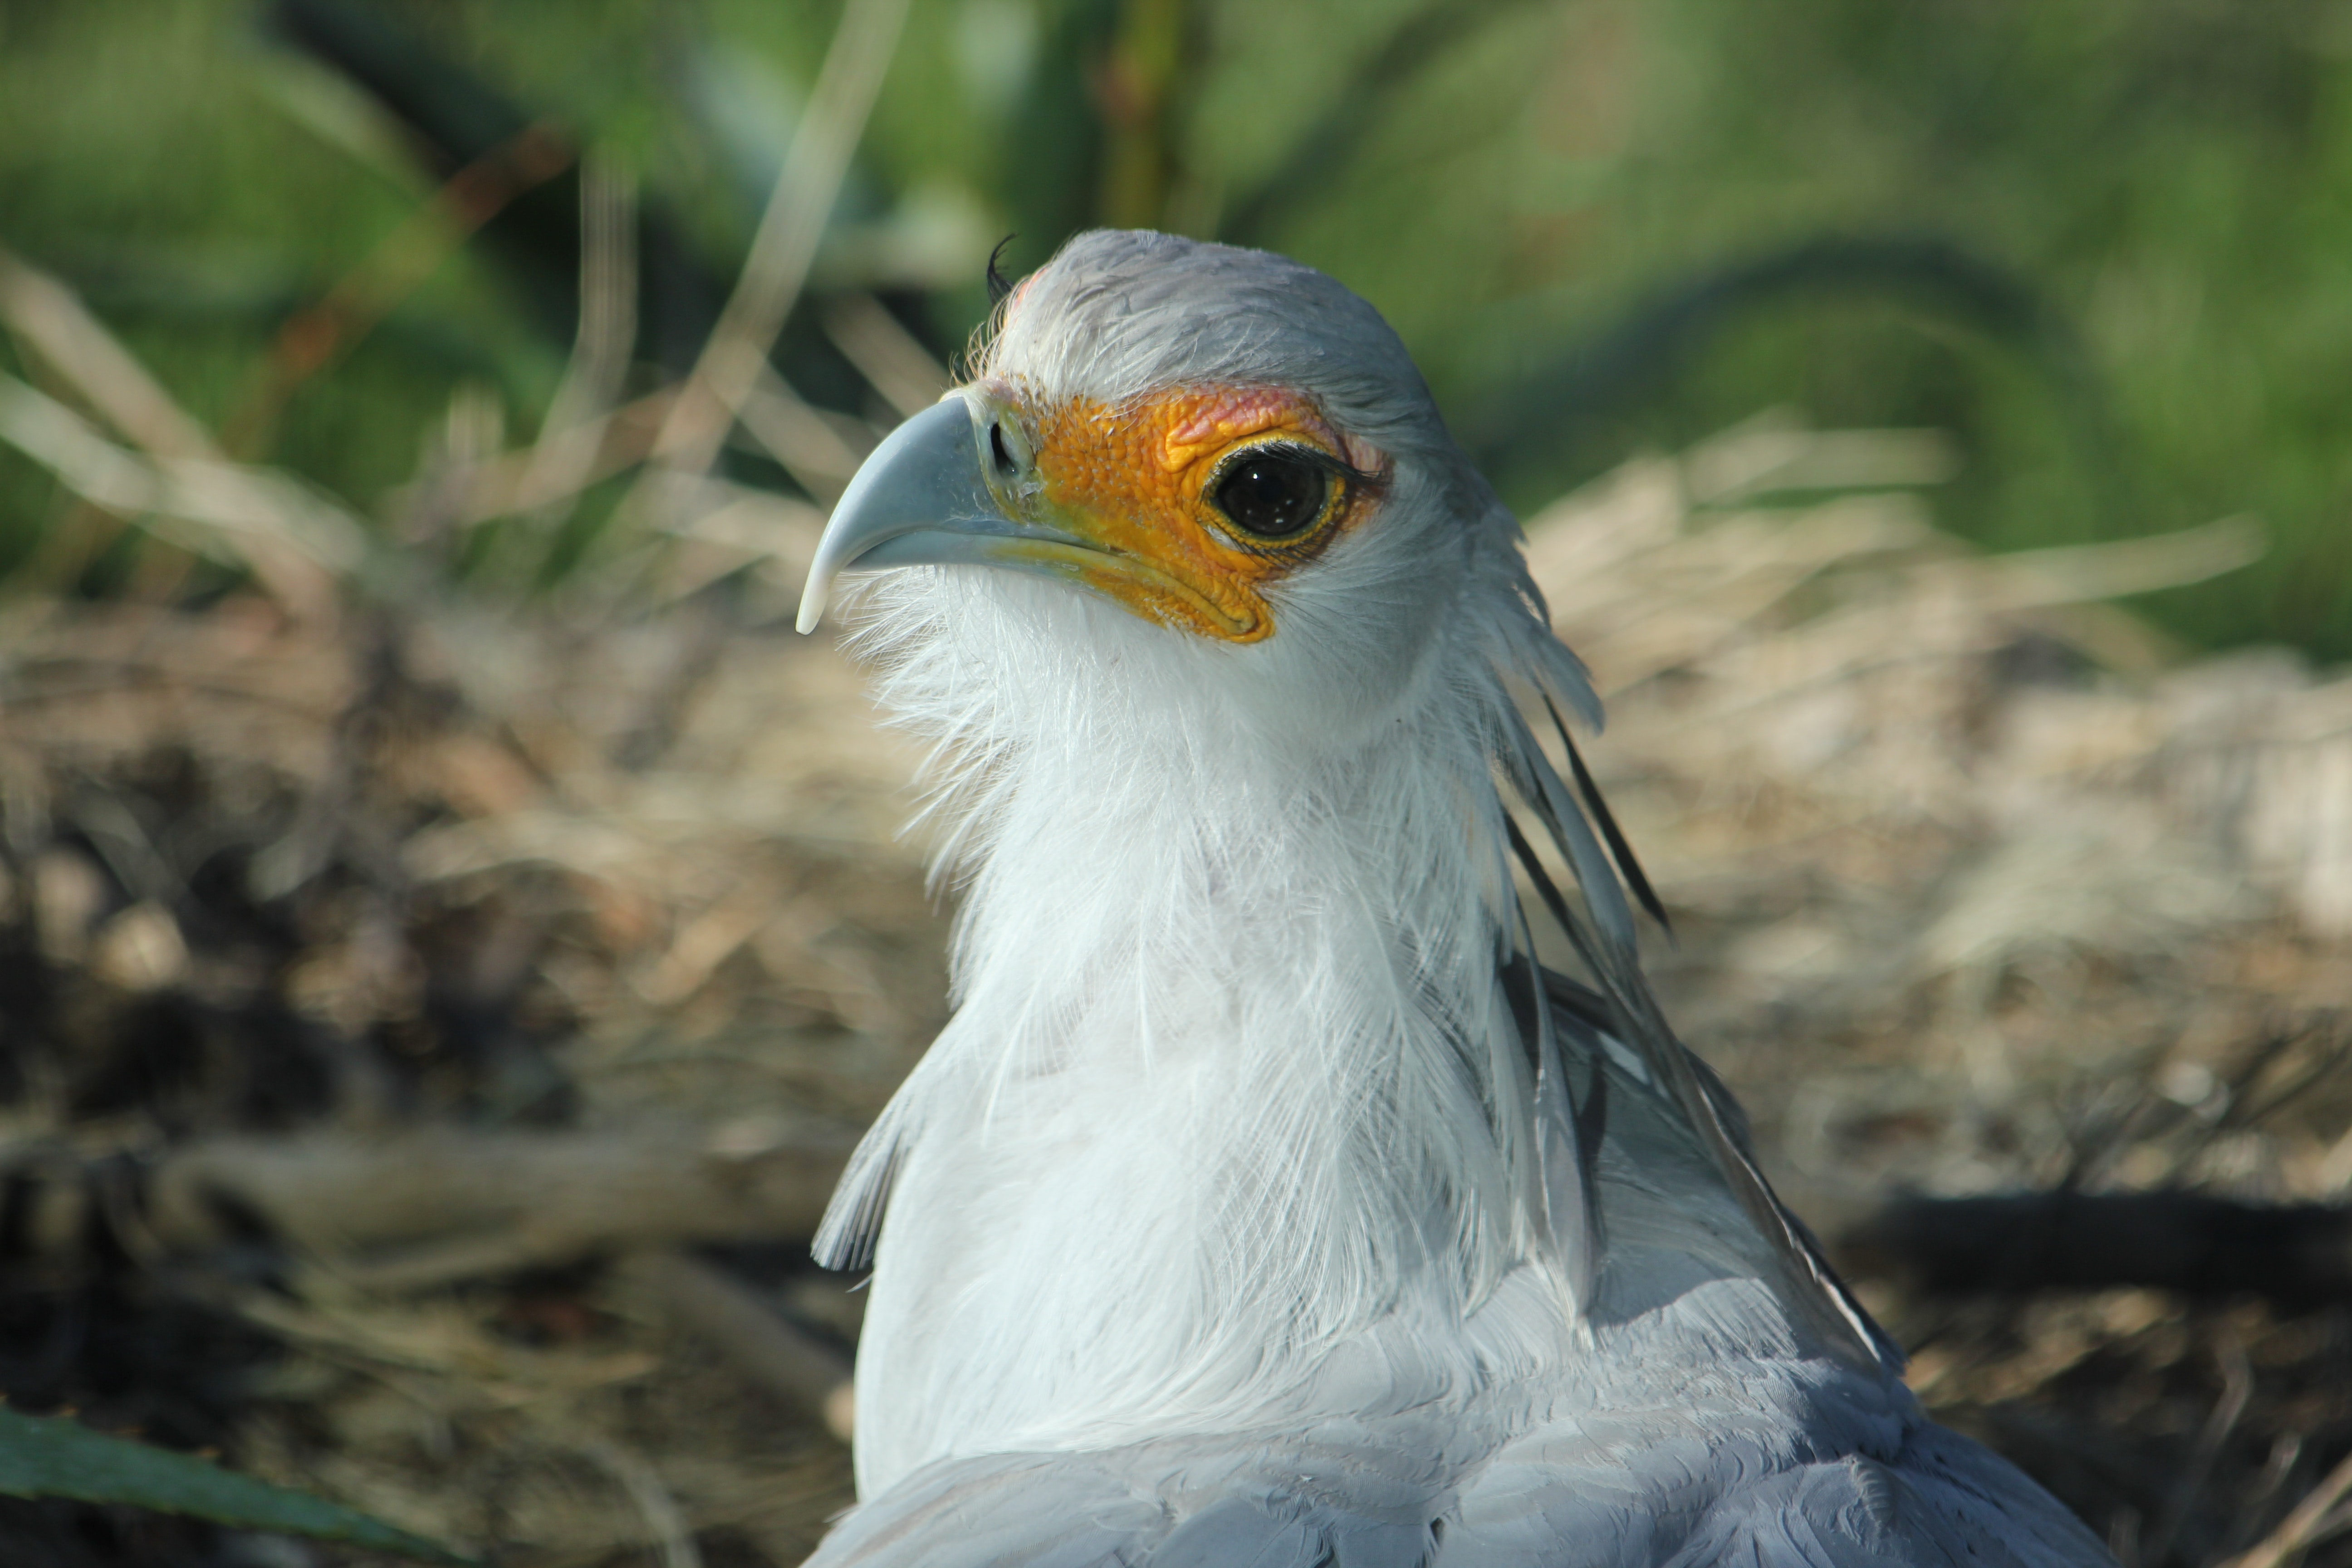
vertebrate, beak, bird, close up, organism, bird of prey, wildlife, falconiformes, cuculiformes, accipitriformes